Alexei Bychenko

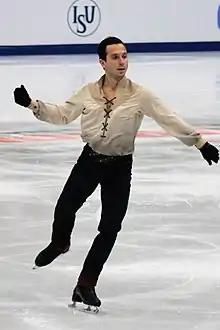
Alexei Bychenko at the 2018 European Championships

Alexei Bychenko (born 5 February 1988) is a retired Ukrainian-born Israeli figure skater. He represented Ukraine through 2009 and Israel after that. He is the 2016 European Figure Skating Championships silver medalist and 2016 Rostelecom Cup bronze medalist. He is the first Israeli skater to medal at the European Championships. He placed fourth at 2018 Worlds. Bychenko competed for Israel at the 2014, 2018, and 2022 Winter Olympics.